Leonard F. Mason

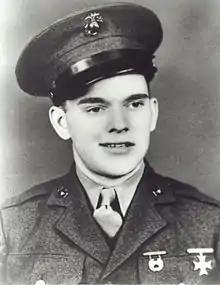
PFC Leonard F. Mason

Leonard Foster Mason (February 22, 1920 – July 22, 1944) served in the United States Marine Corps during World War II. He was posthumously awarded the Medal of Honor for heroism during the Battle of Guam where he was mortally wounded.